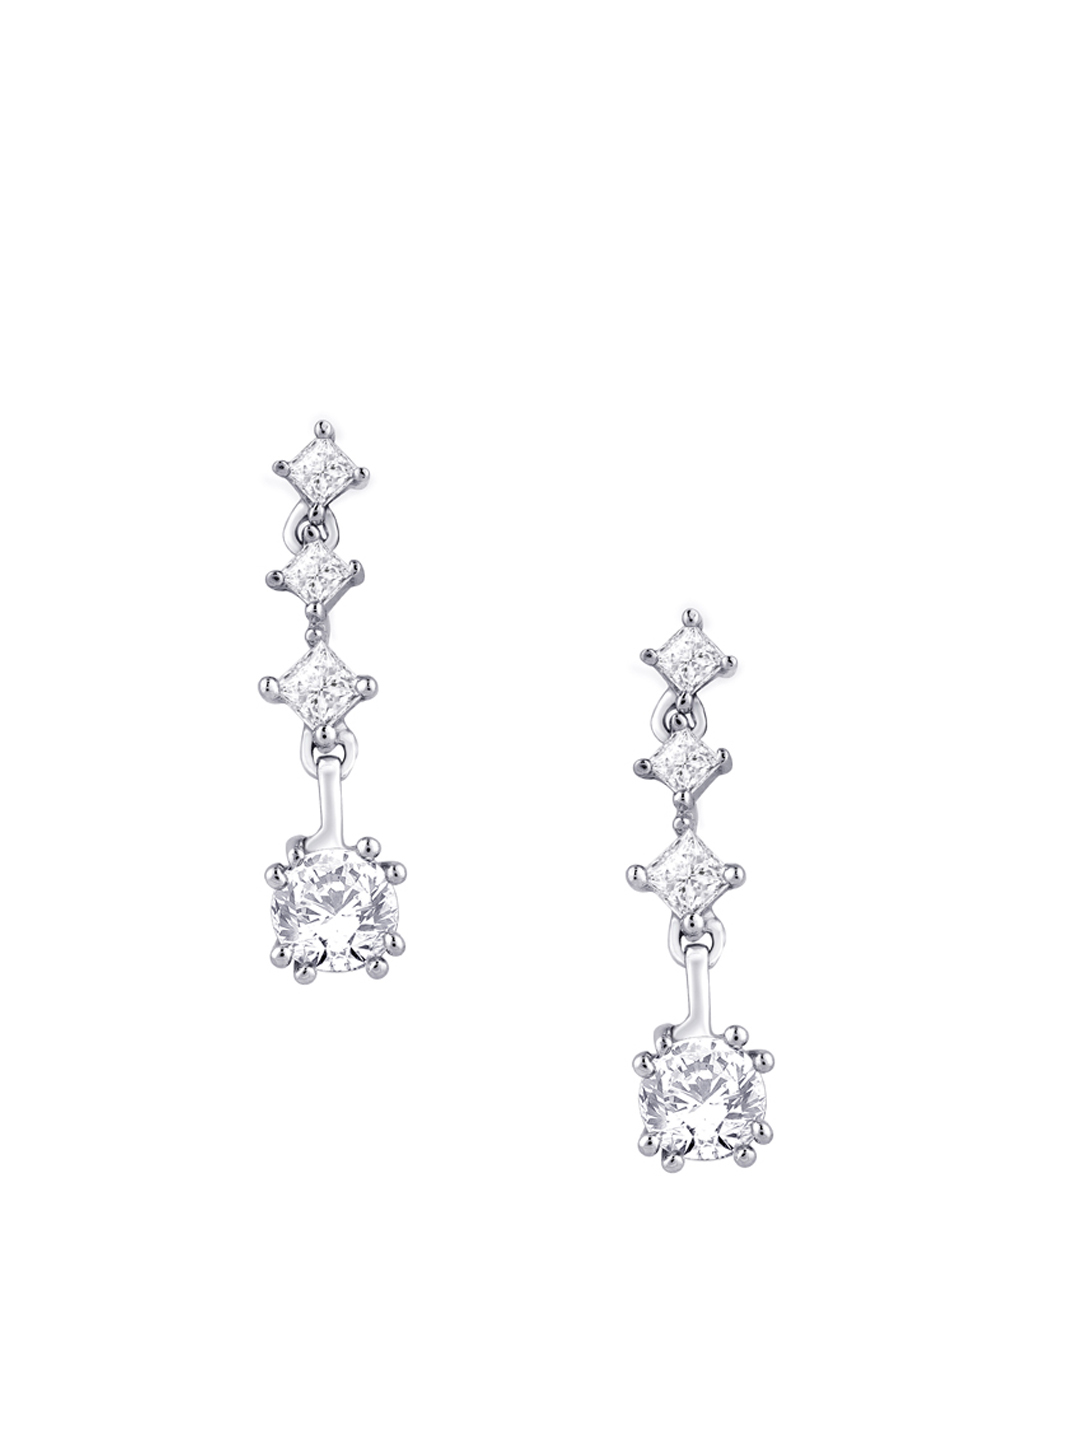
Lucera Women Silver Earrings
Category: Accessories / Jewellery / Earrings
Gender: Women
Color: Silver
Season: Summer 2013
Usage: Casual